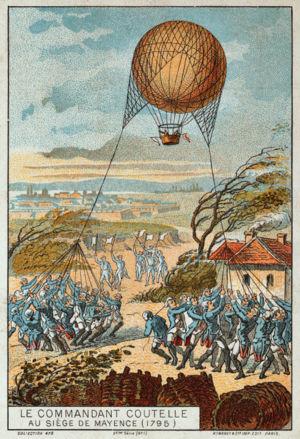
Un dirigeable militaire est un ballon dirigeable, c'est-à-dire un aérostat manœuvrable et capable de se propulser, employé par une force armée. Les premiers modèles furent développés au début du XXᵉ siècle, principalement en France et en Allemagne : les forces armées de ces deux pays se livrèrent alors à une course aux armements. Les expérimentations de ces aéronefs militaires furent largement médiatisées, malgré de nombreux accidents mortels.
L'aérostation est la technique qui permet le vol au sein de l'atmosphère terrestre en utilisant des engins plus légers que l'air. L'histoire de l'aérostation commence véritablement à la fin du XVIIIᵉ siècle d'abord avec les ballons gonflés à l'air chaud, puis à l'hydrogène. Elle conduit au développement des dirigeables qui, un temps, concurrenceront le transport aérien par avion et se termine tragiquement avec l'accident du Hindenburg en 1937. L'aérostation est, au début du XXIᵉ siècle, essentiellement une activité de sport et de loisir. Les ballons restent utilisés à des fins scientifiques, météorologie en particulier. Des projets de dirigeables renaissent périodiquement pour le transport de charges encombrantes et pondéreuses.
La Compagnie d'aérostiers est la première unité aérienne du monde, créée le 2 avril 1794 en France, pour utiliser des aérostats comme ballons d'observation à des fins de renseignement militaire.
Jean-Marie-Joseph Coutelle, né au Mans le 3 janvier 1748, décédé le 20 mars 1835 à Paris XIᵉ, est un des savants de la Commission des sciences et des arts ayant participé à la campagne d'Égypte menée par le général Bonaparte.